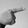
ASL letter: G